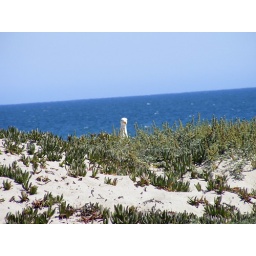
cute seagul peeking over th sand hill